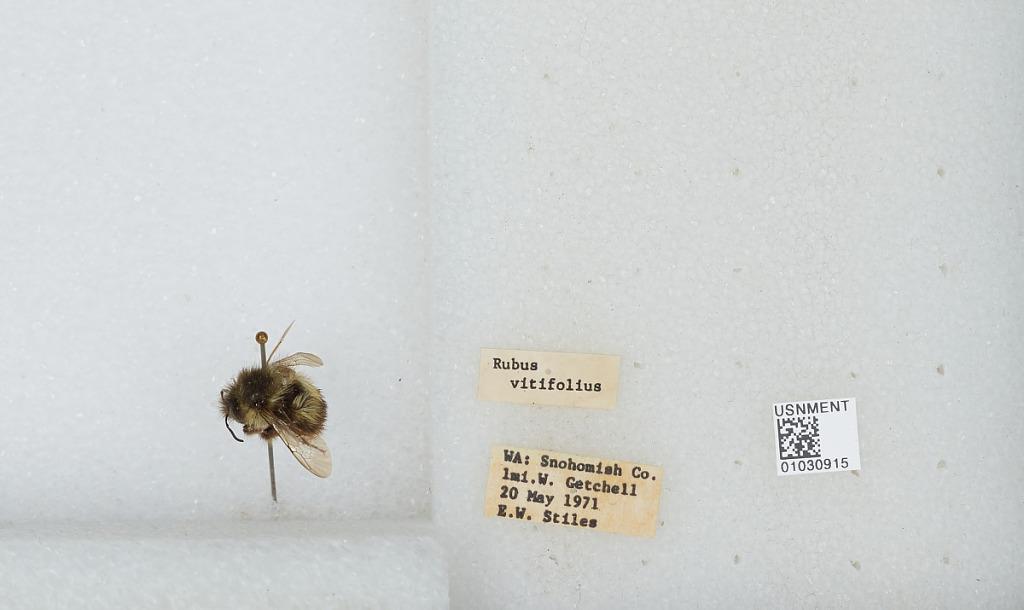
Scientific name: Bombus (Pyrobombus) mixtus Cresson
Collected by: E. Stiles
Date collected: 1971-5-20
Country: United States
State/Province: Washington
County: Snohomish
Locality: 1 mile west of Getchell
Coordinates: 48.0722, -122.119